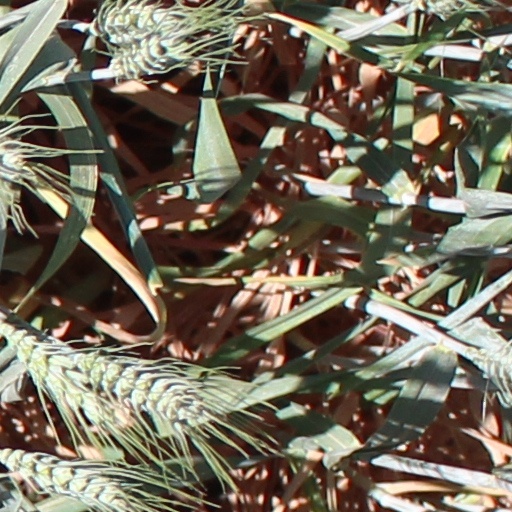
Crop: wheat